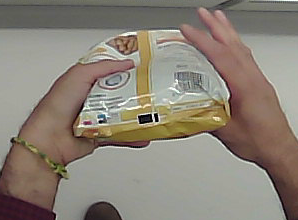
Product: lays_classic